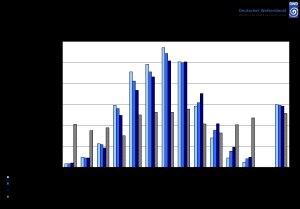
L'évaporation est un passage progressif de l'état liquide à l'état gazeux. Ce phénomène est donc une vaporisation progressive qui a pour effet d'absorber de l'énergie thermique et donc de réduire la température de l’environnement.